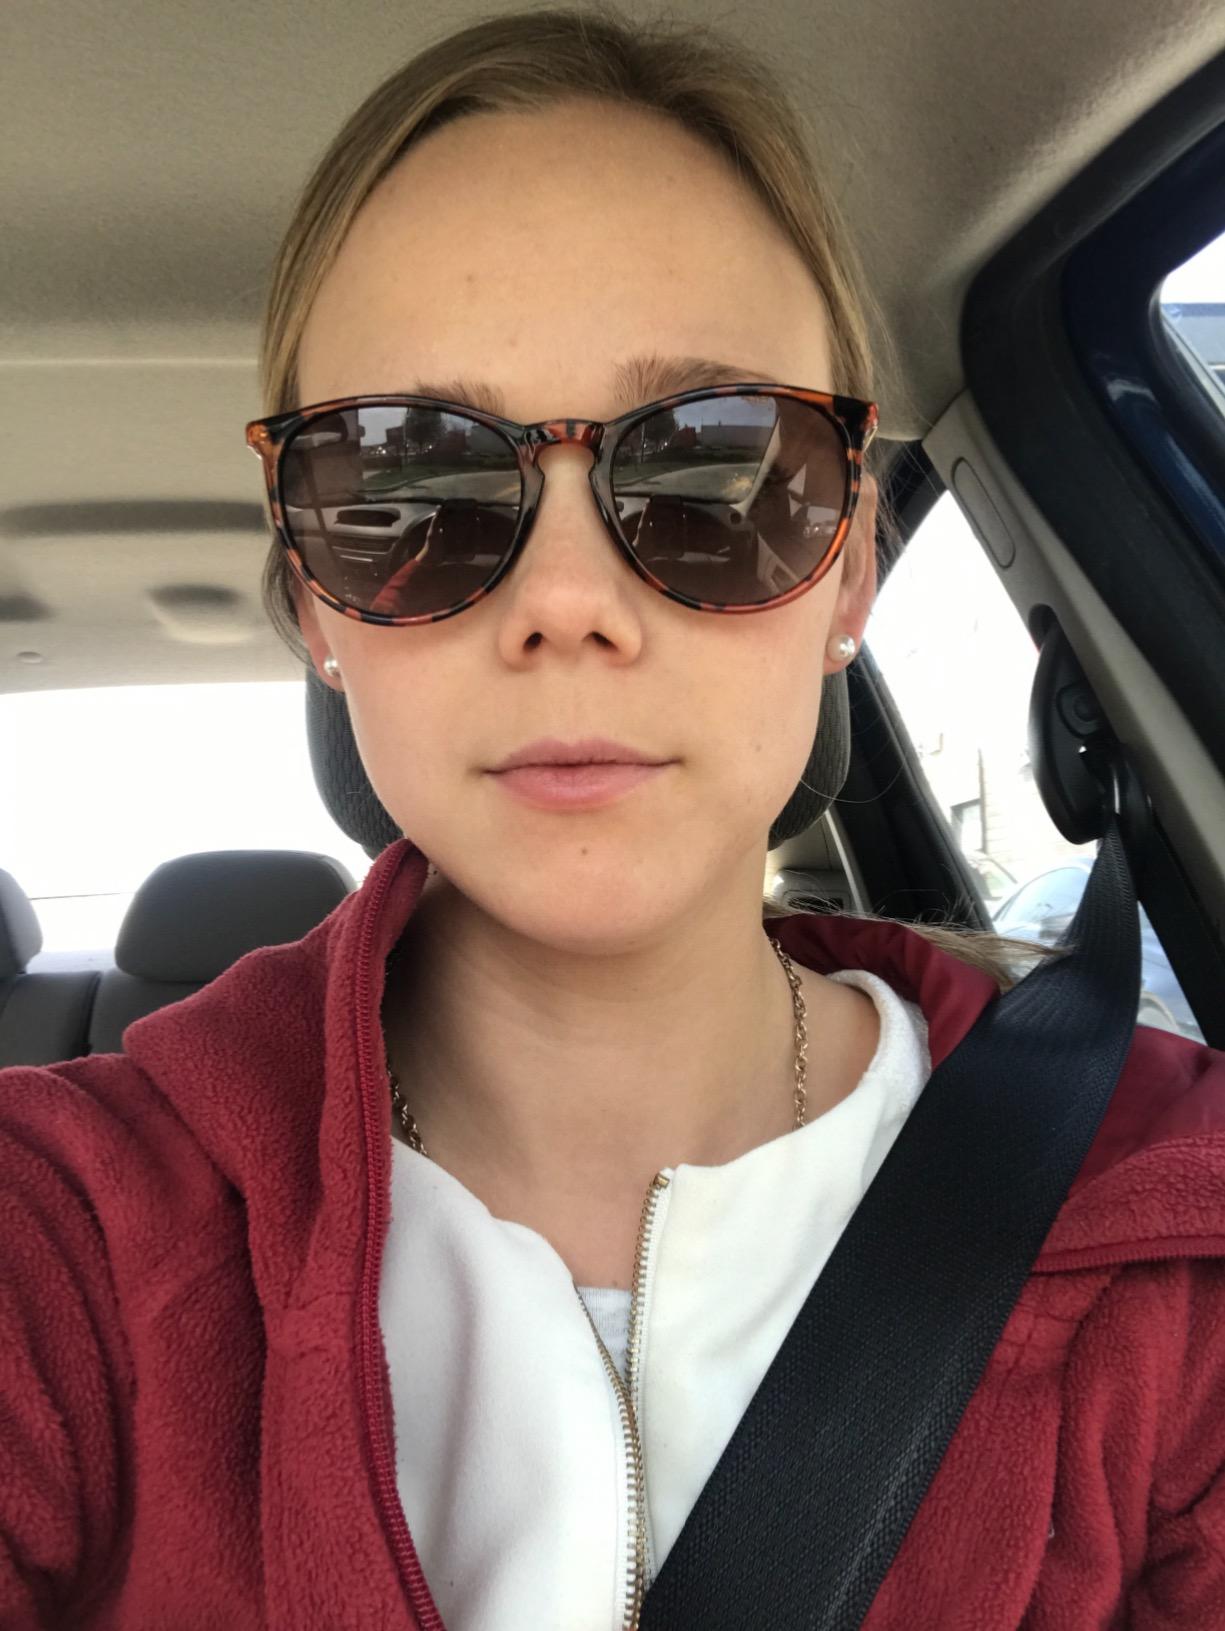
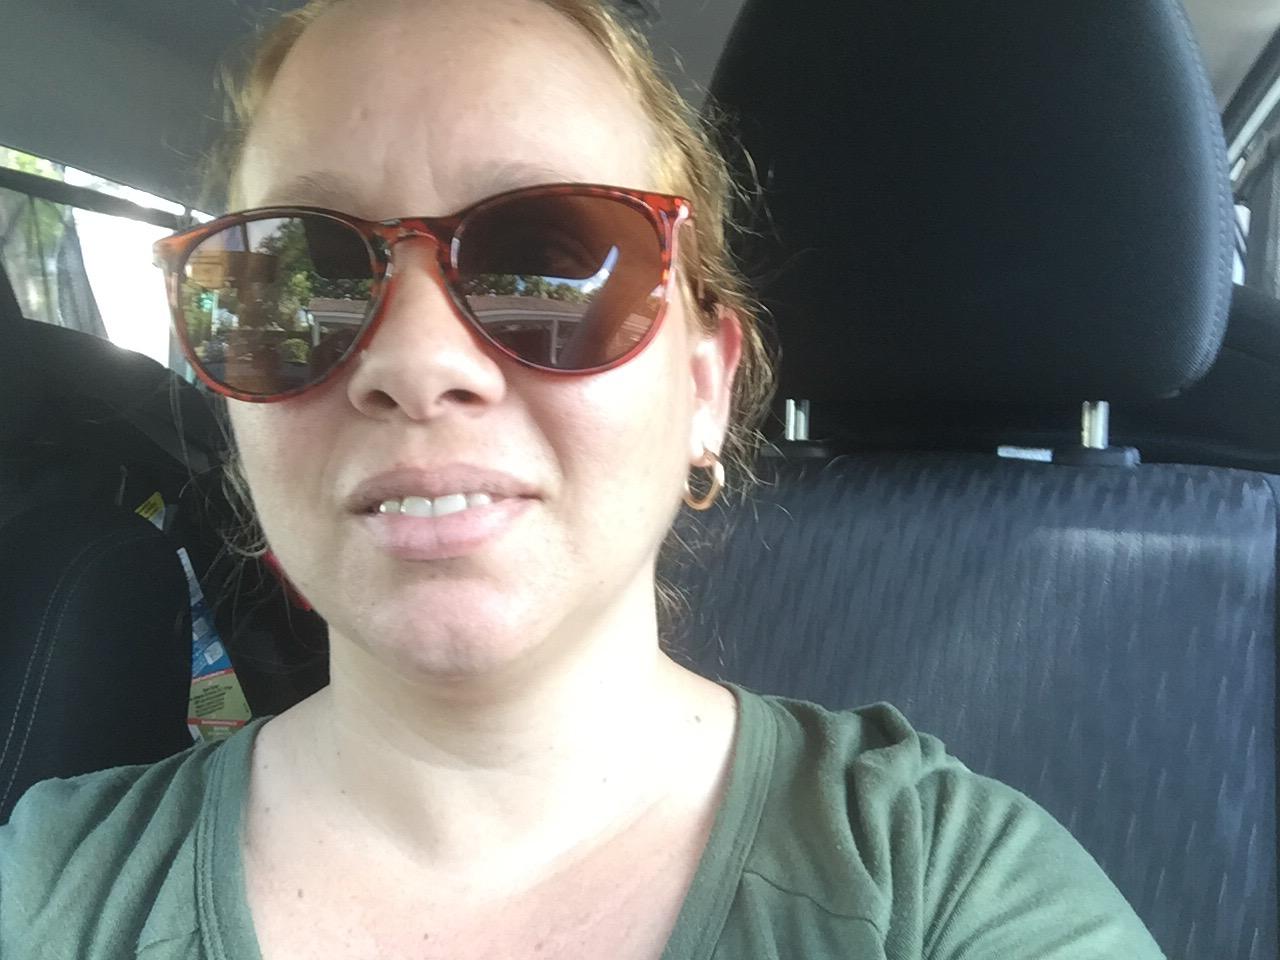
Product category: accessories_sunglasses
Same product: yes